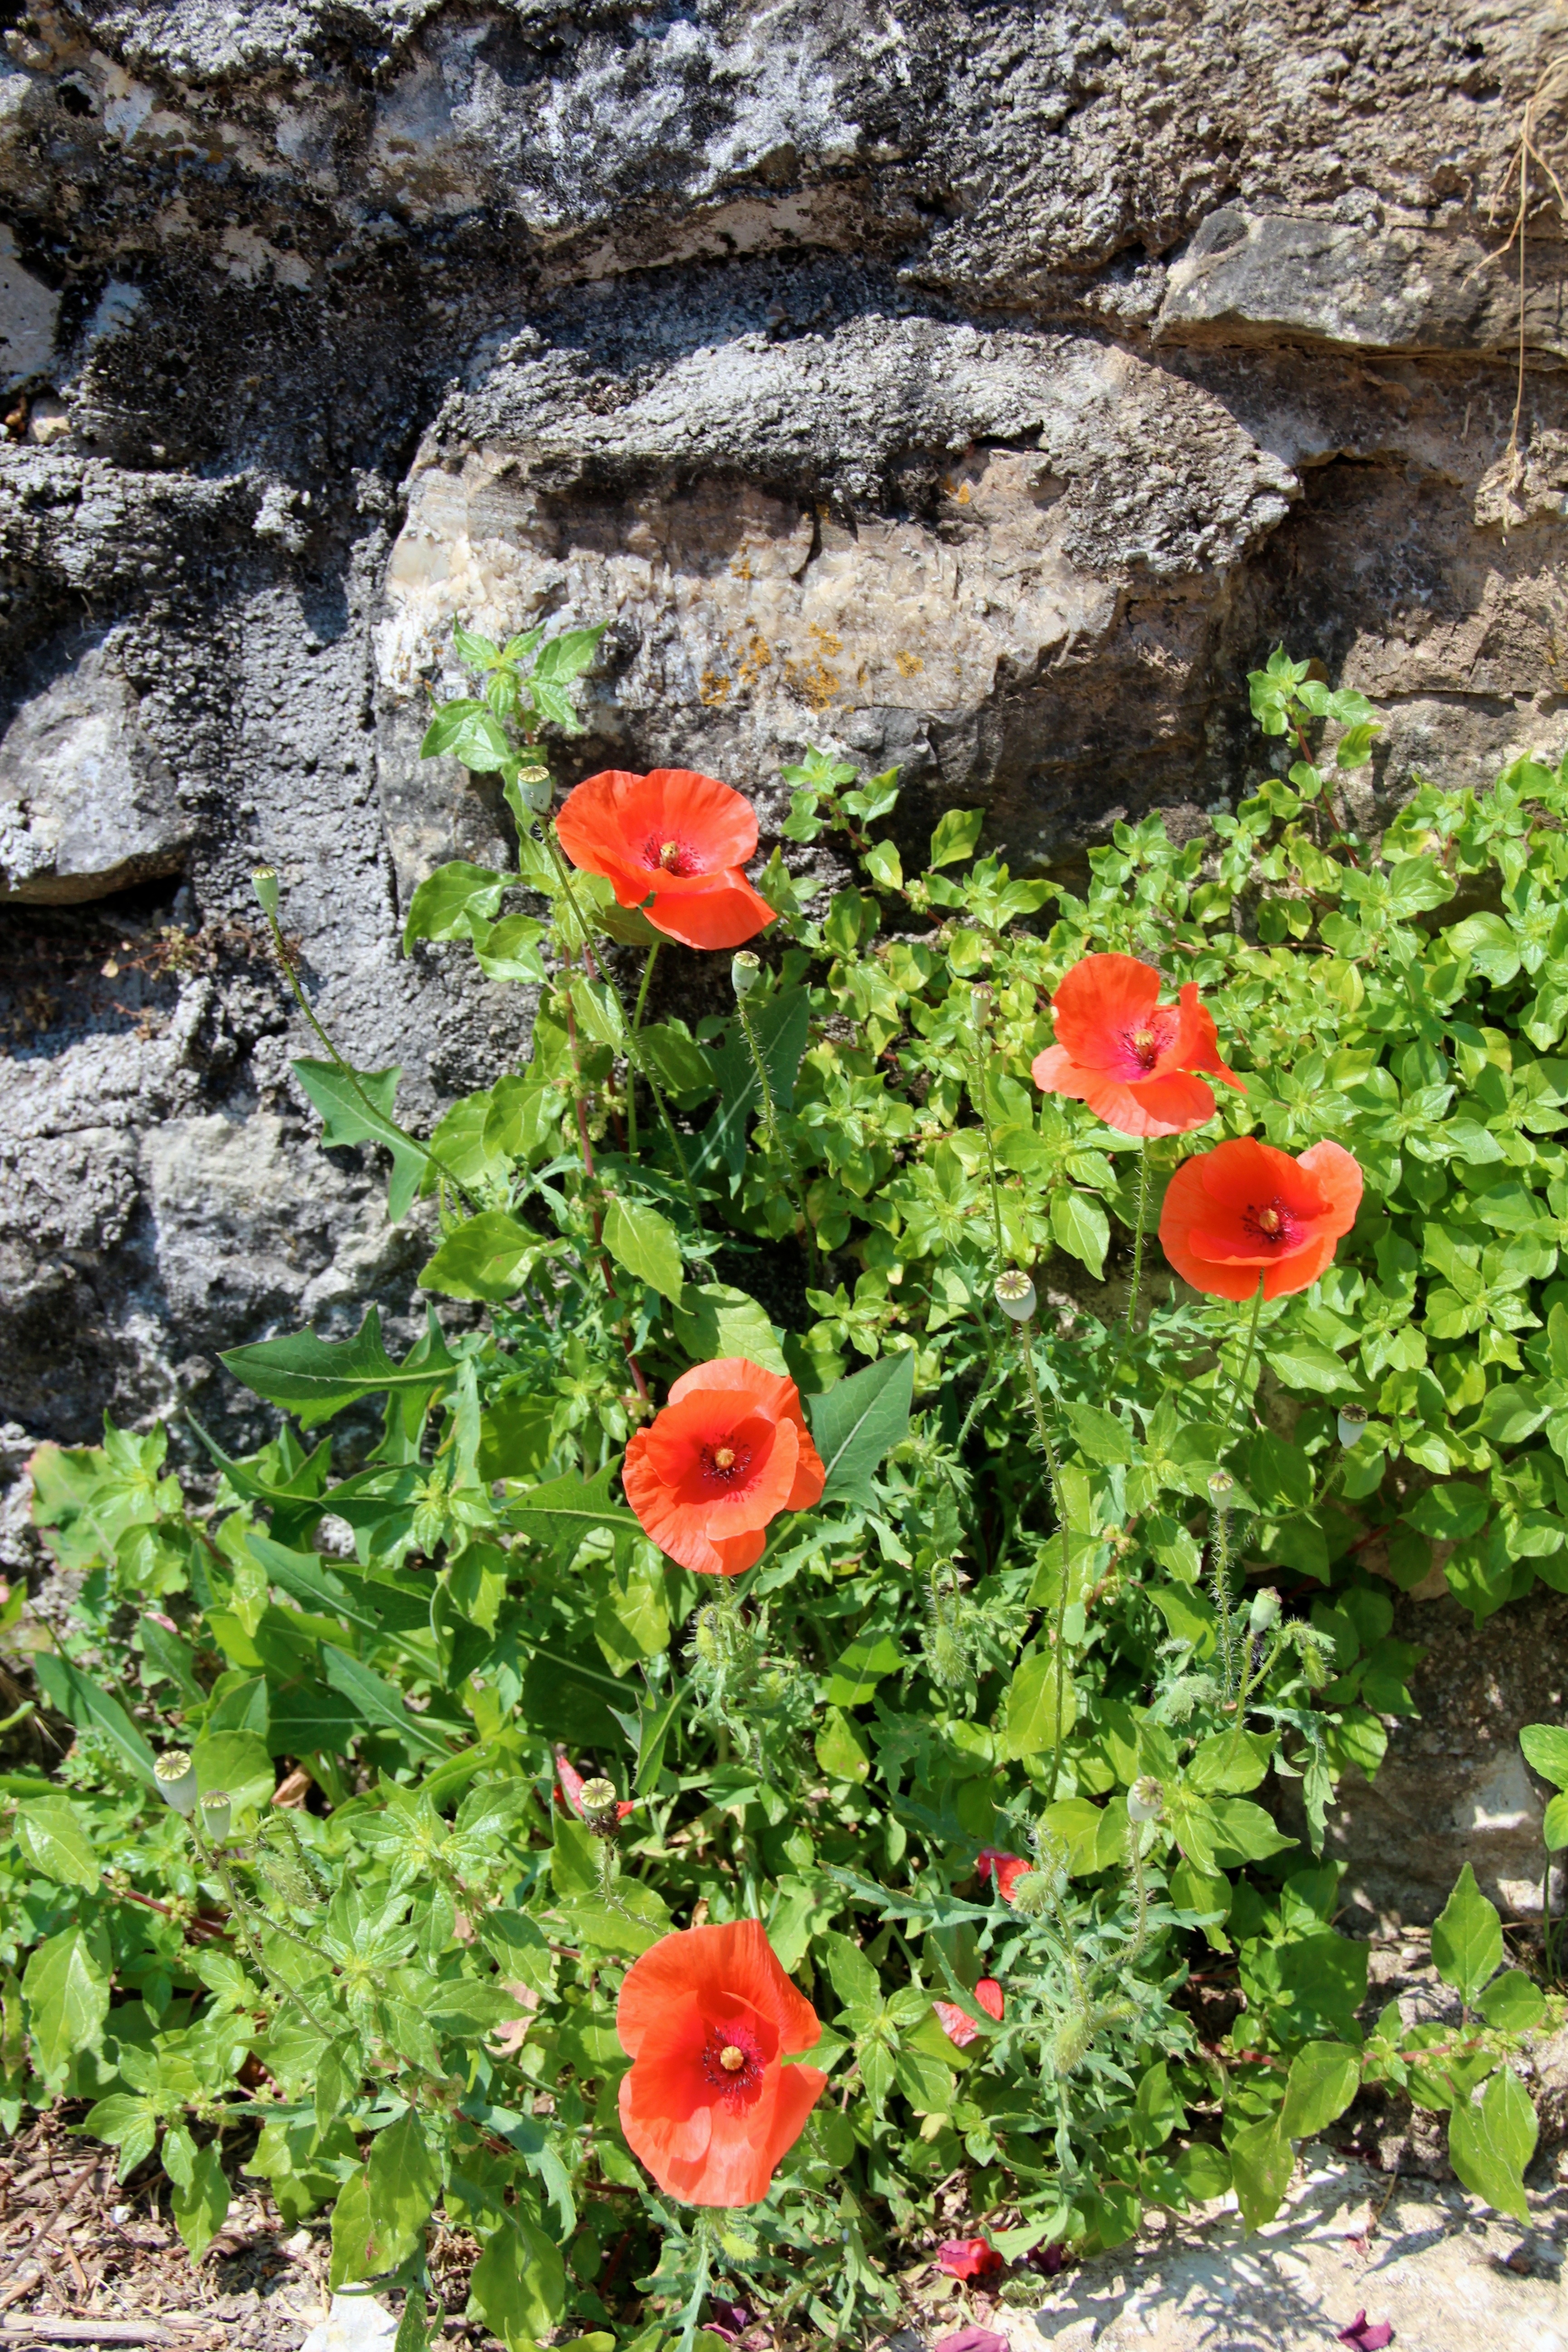
blossom, plant, flower, bloom, spring, botany, garden, flora, wildflower, poppy, flowering plant, summer flower, annual plant, land plant, poppy family